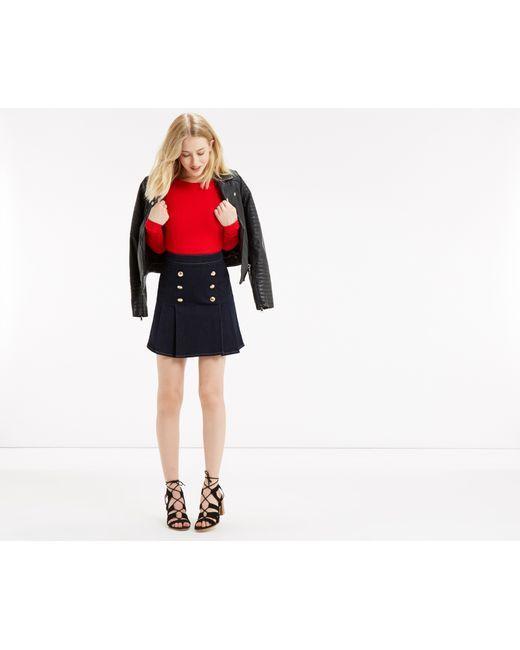
Schwarze Lederjacke mit Rock für Damen